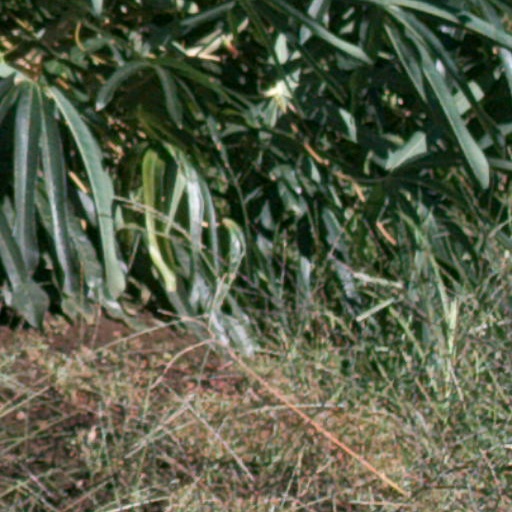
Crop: cassava